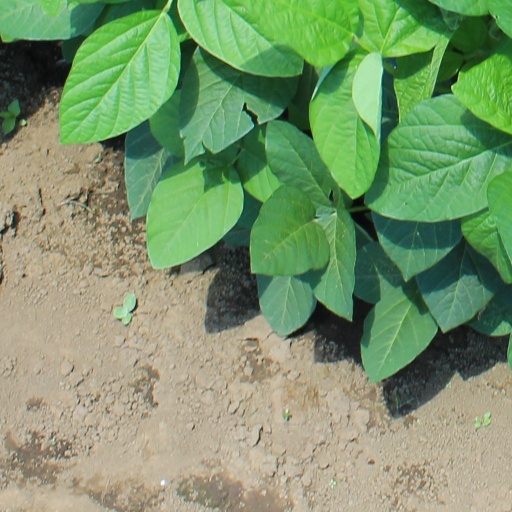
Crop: soybean